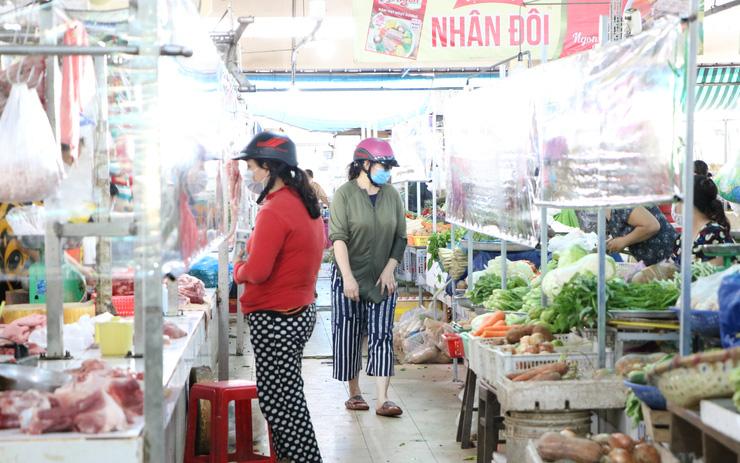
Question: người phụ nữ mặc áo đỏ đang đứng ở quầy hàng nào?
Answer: quầy bán thịt